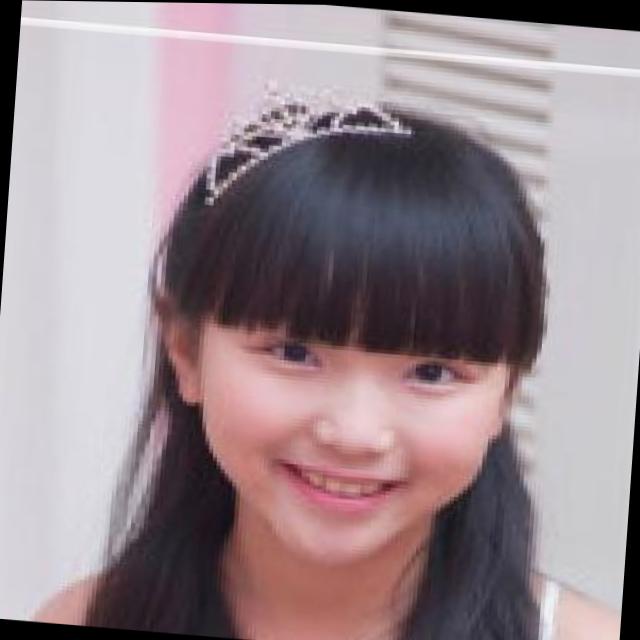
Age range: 0-12